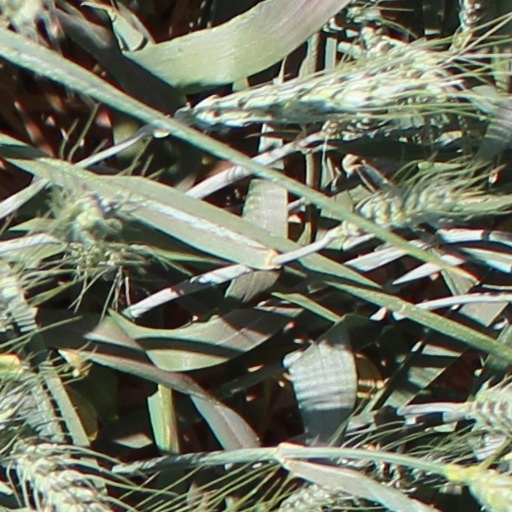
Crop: wheat